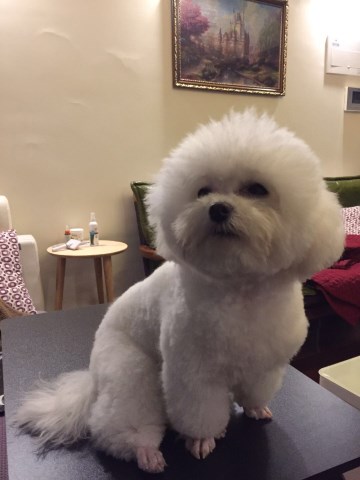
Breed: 3083-n000117-Bichon_Frise